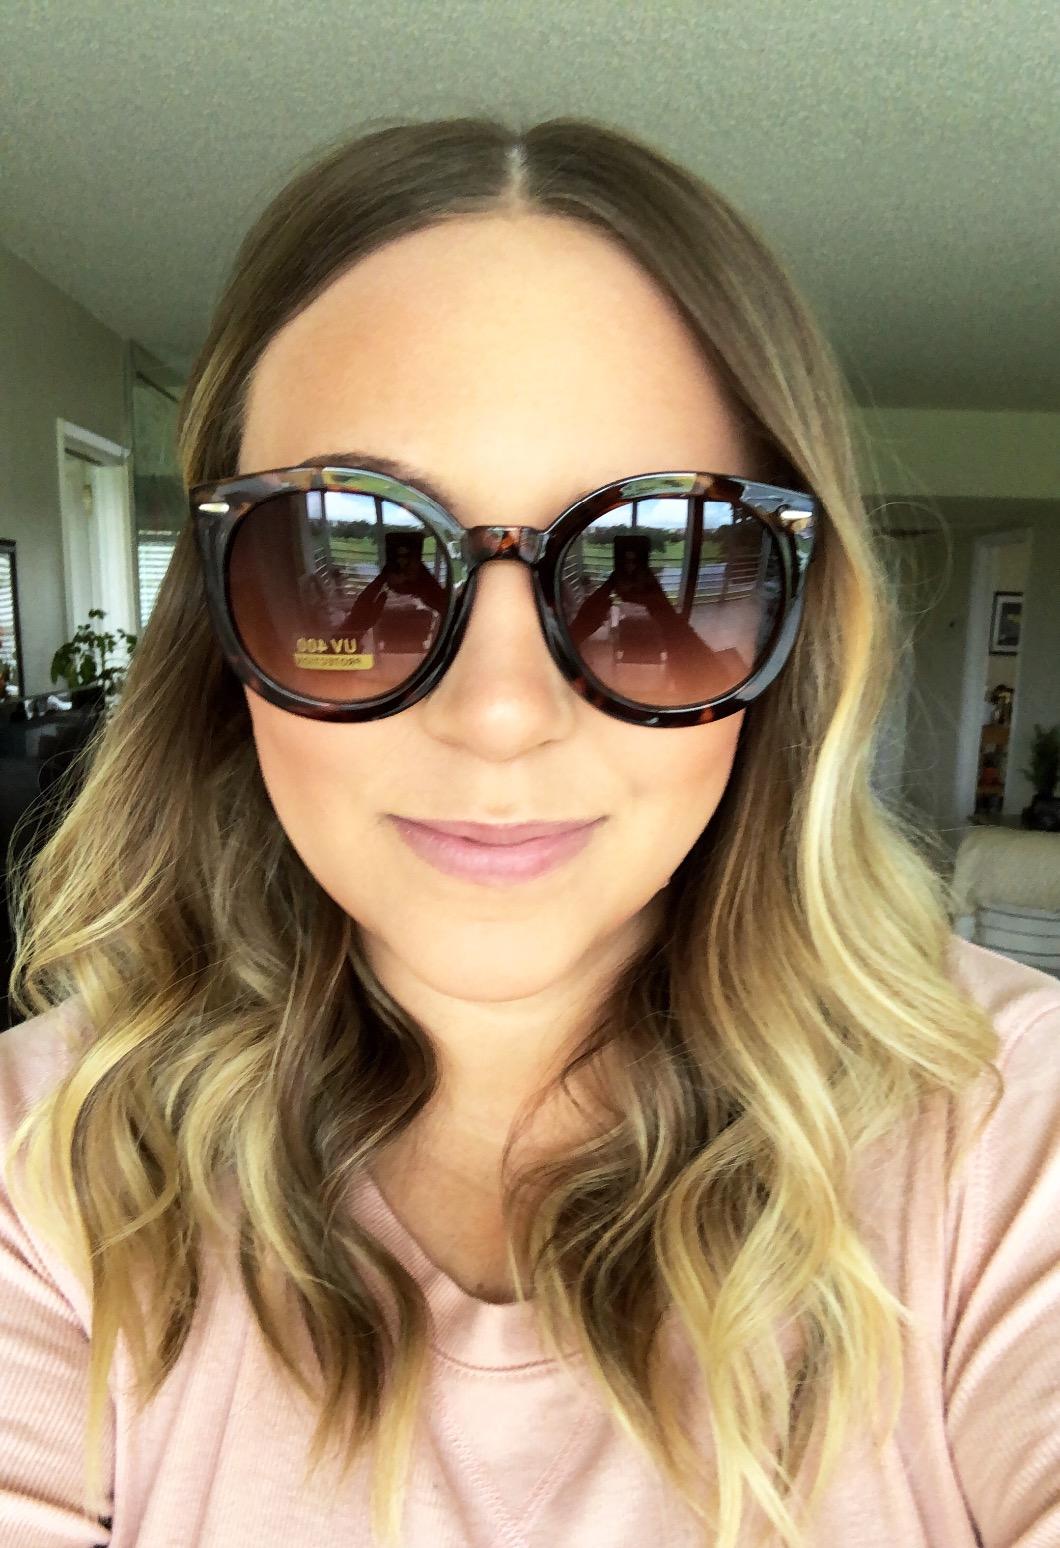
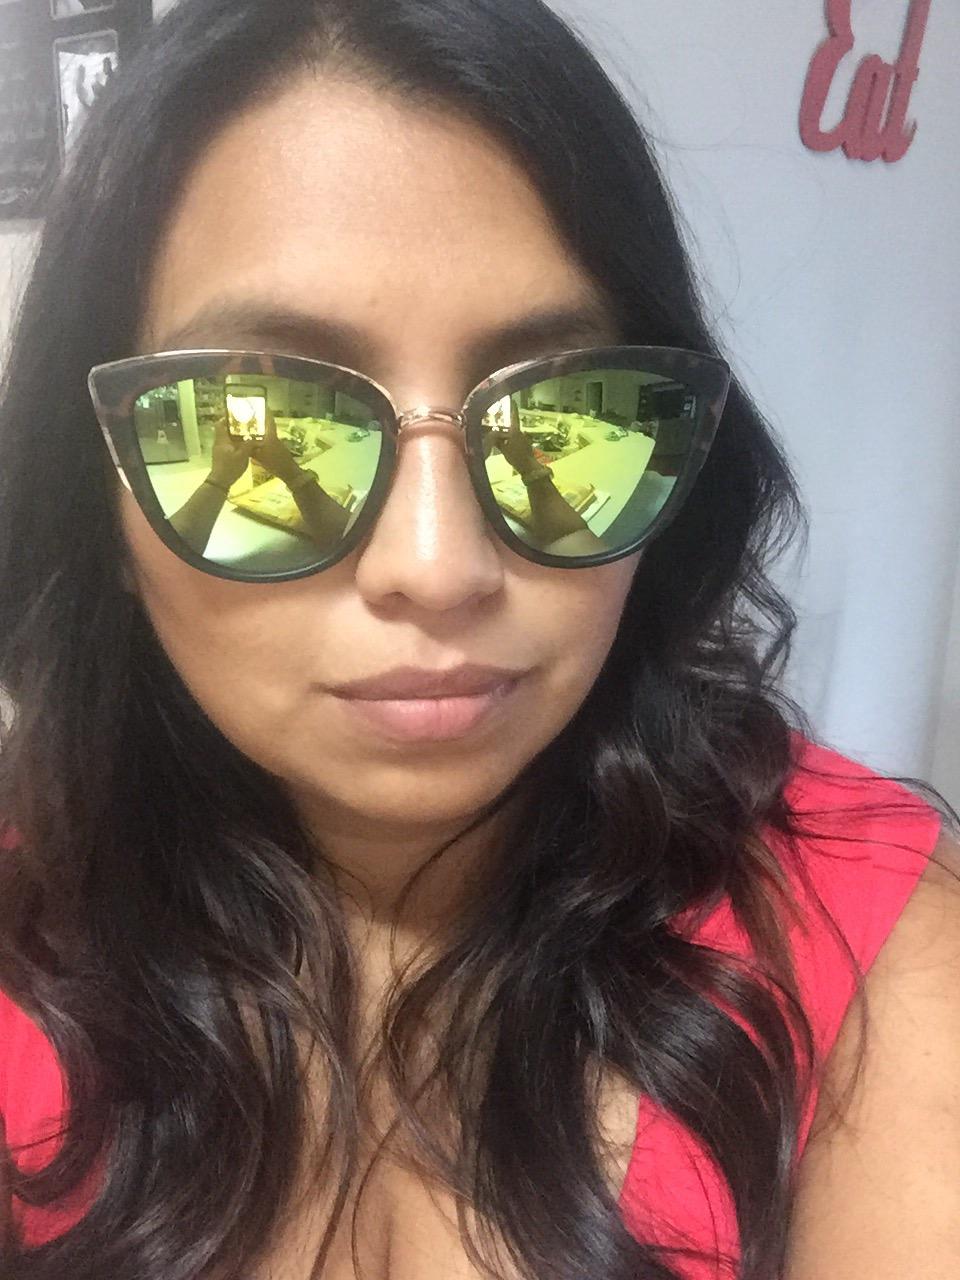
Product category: accessories_sunglasses
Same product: no